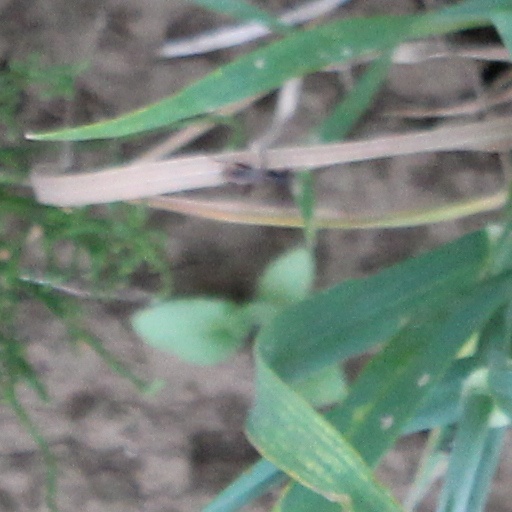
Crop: wheat